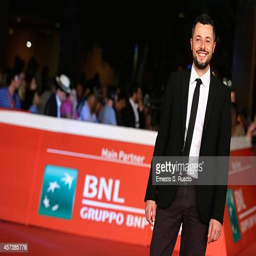
scriptwriter attends the red carpet during festival